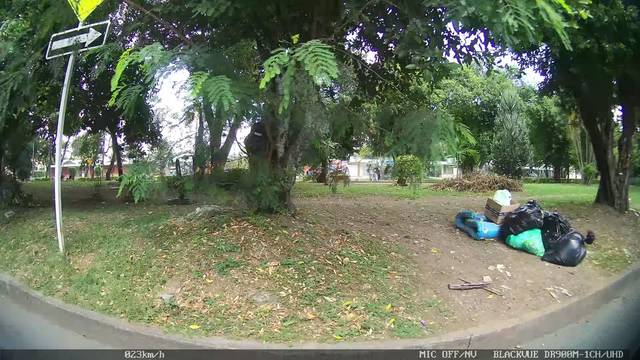
Region: Colombia
Coordinates: 3.468, -76.502